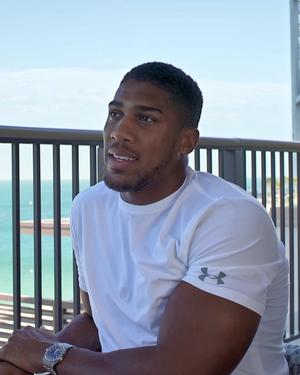
Anthony Joshua
Anthony Joshua i 2017
Anthony Joshua er en britisk professionel bokser. Han er verdensmester, i vægtklassen sværvægt, hos forbundet IBF og verdensmester hos WBA og IBO.